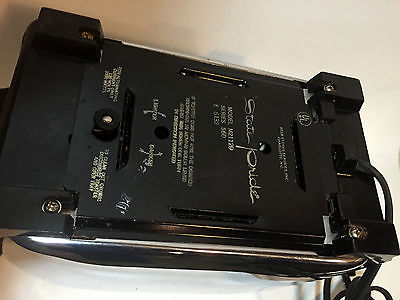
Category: toaster